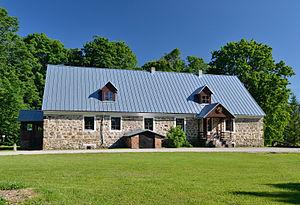
Tabivere est un petit bourg de la commune de Tabivere du comté de Jõgeva en Estonie.